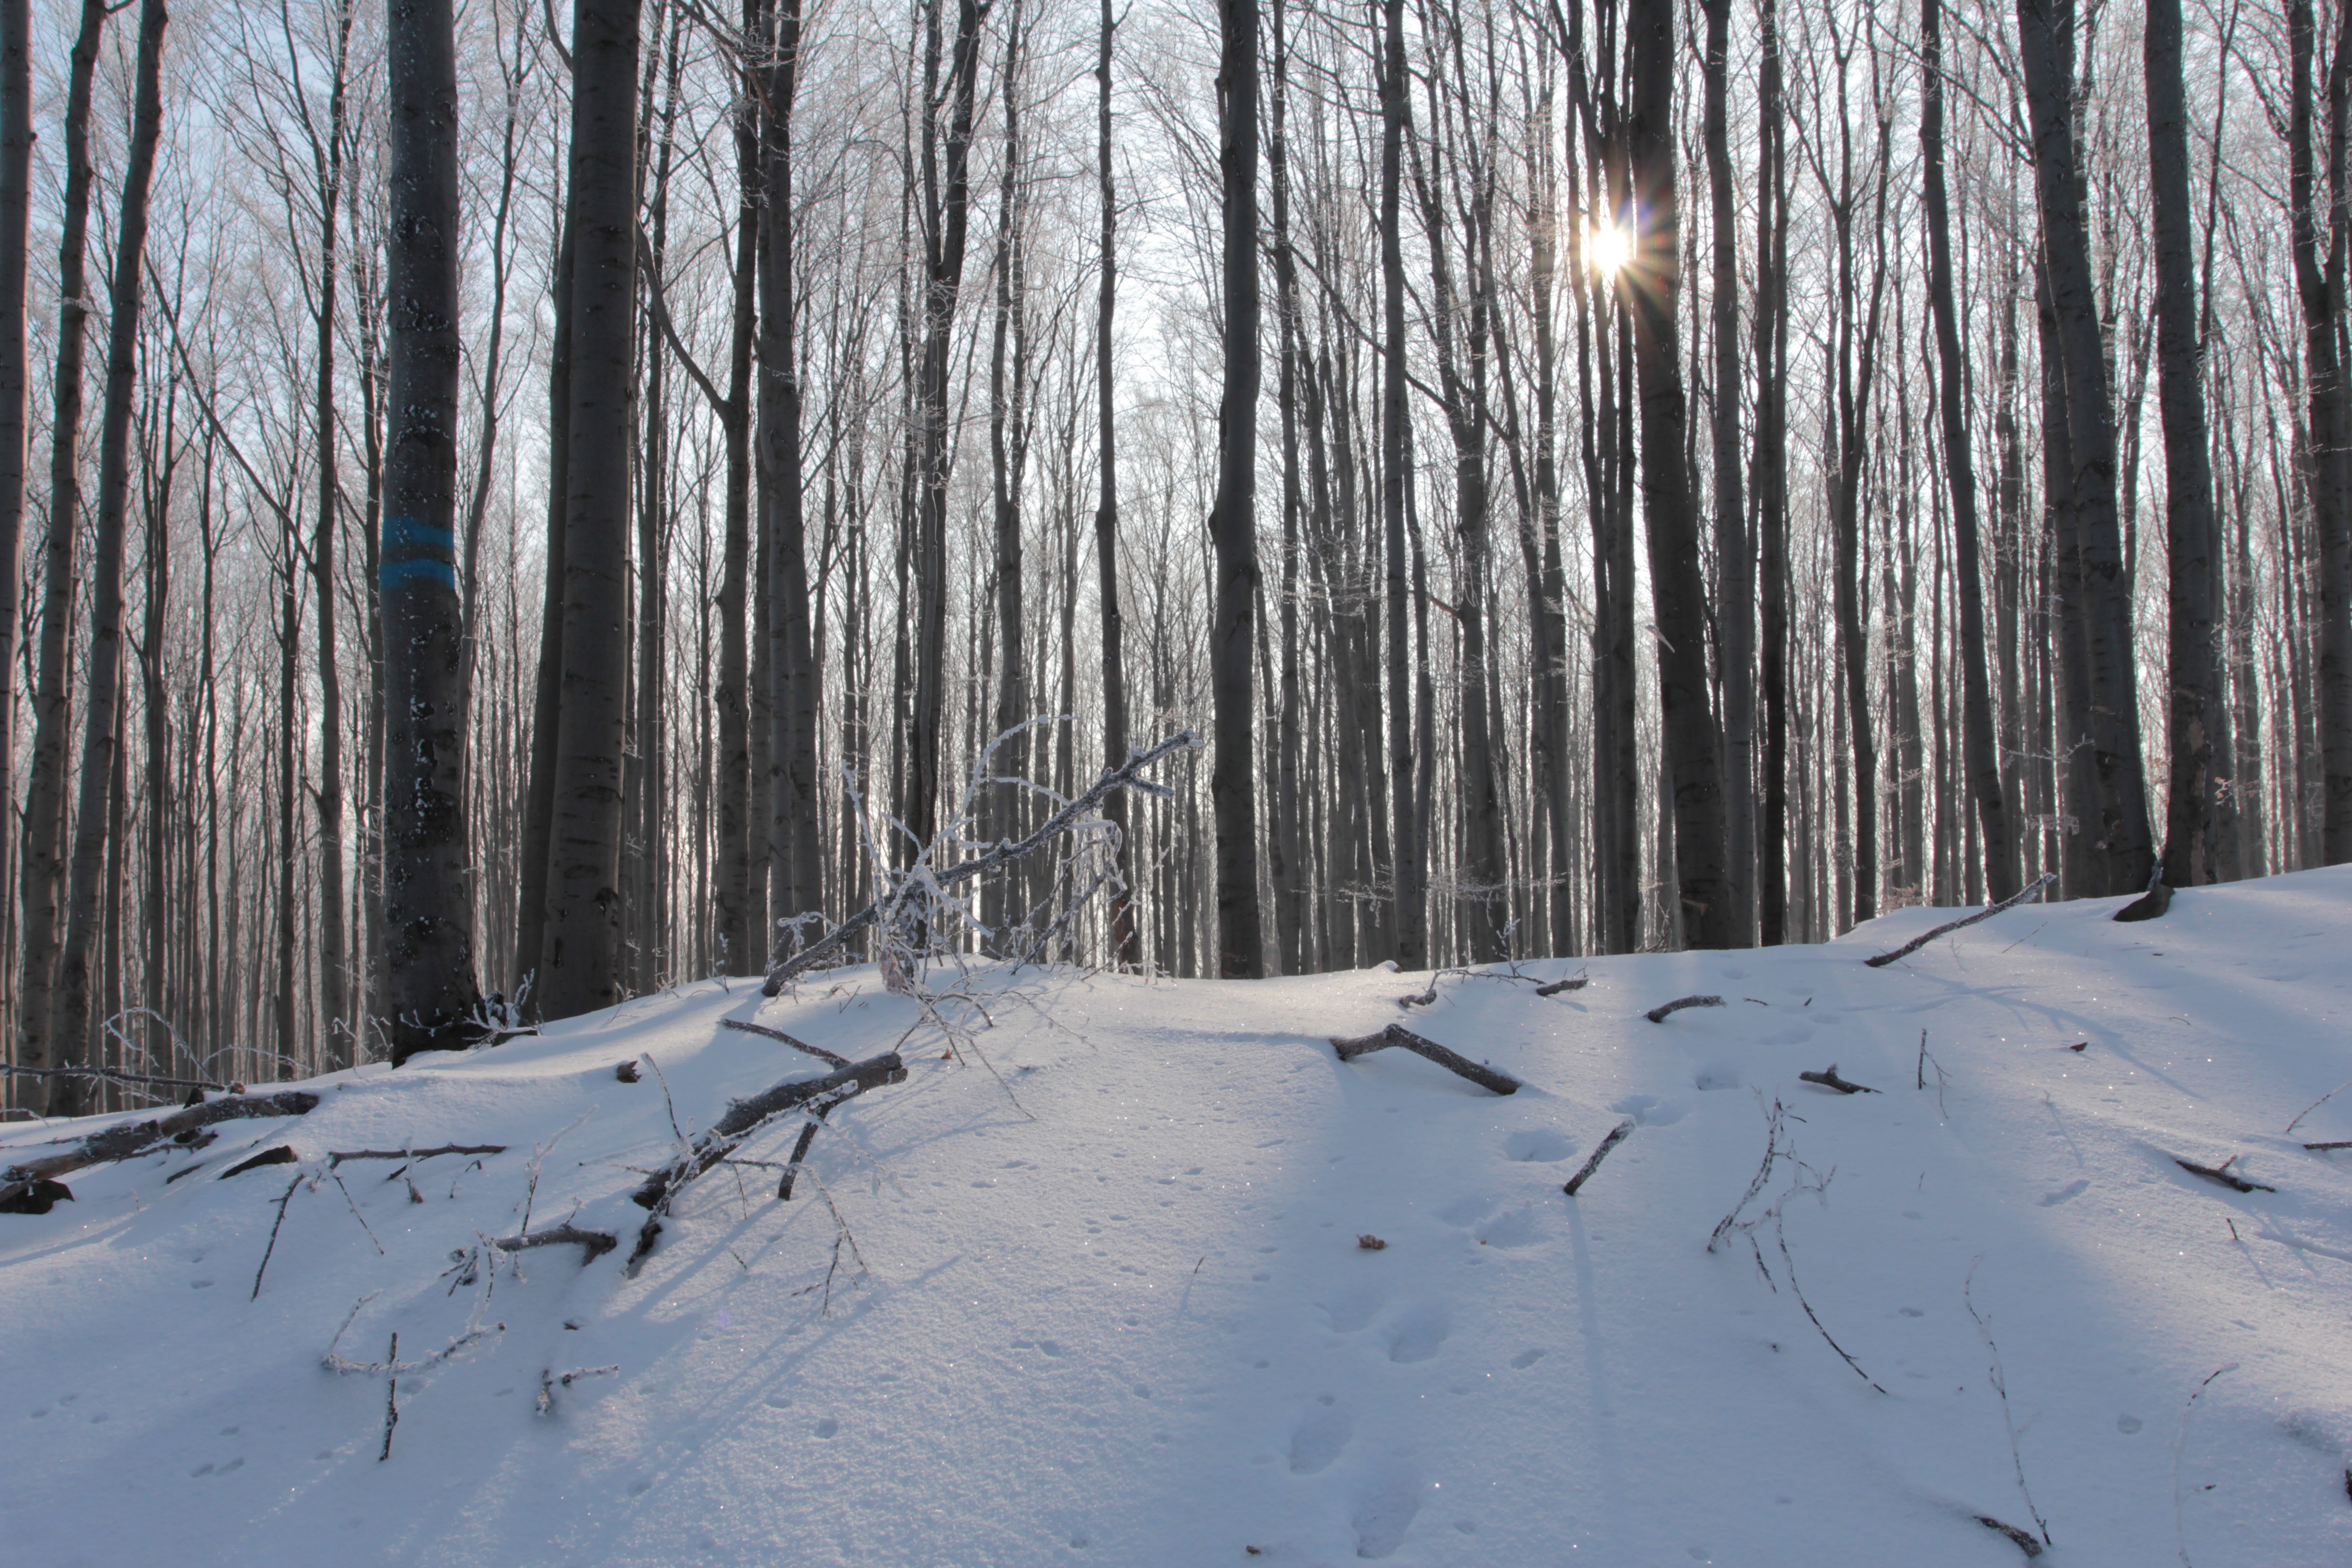
tree, nature, forest, branch, snow, winter, sunlight, ice, weather, season, poland, woodland, habitat, ecosystem, freezing, spacer, natural environment, atmospheric phenomenon, woody plant